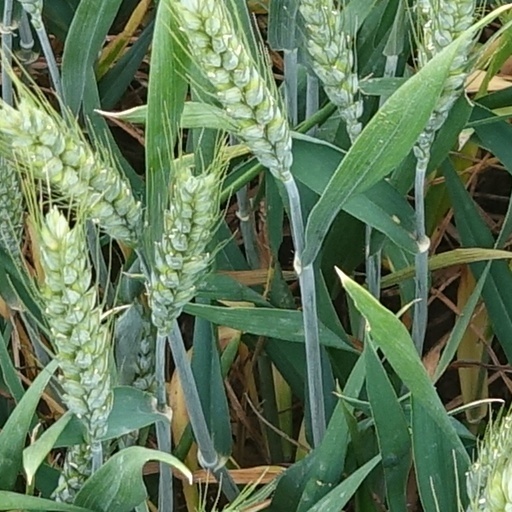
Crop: wheat